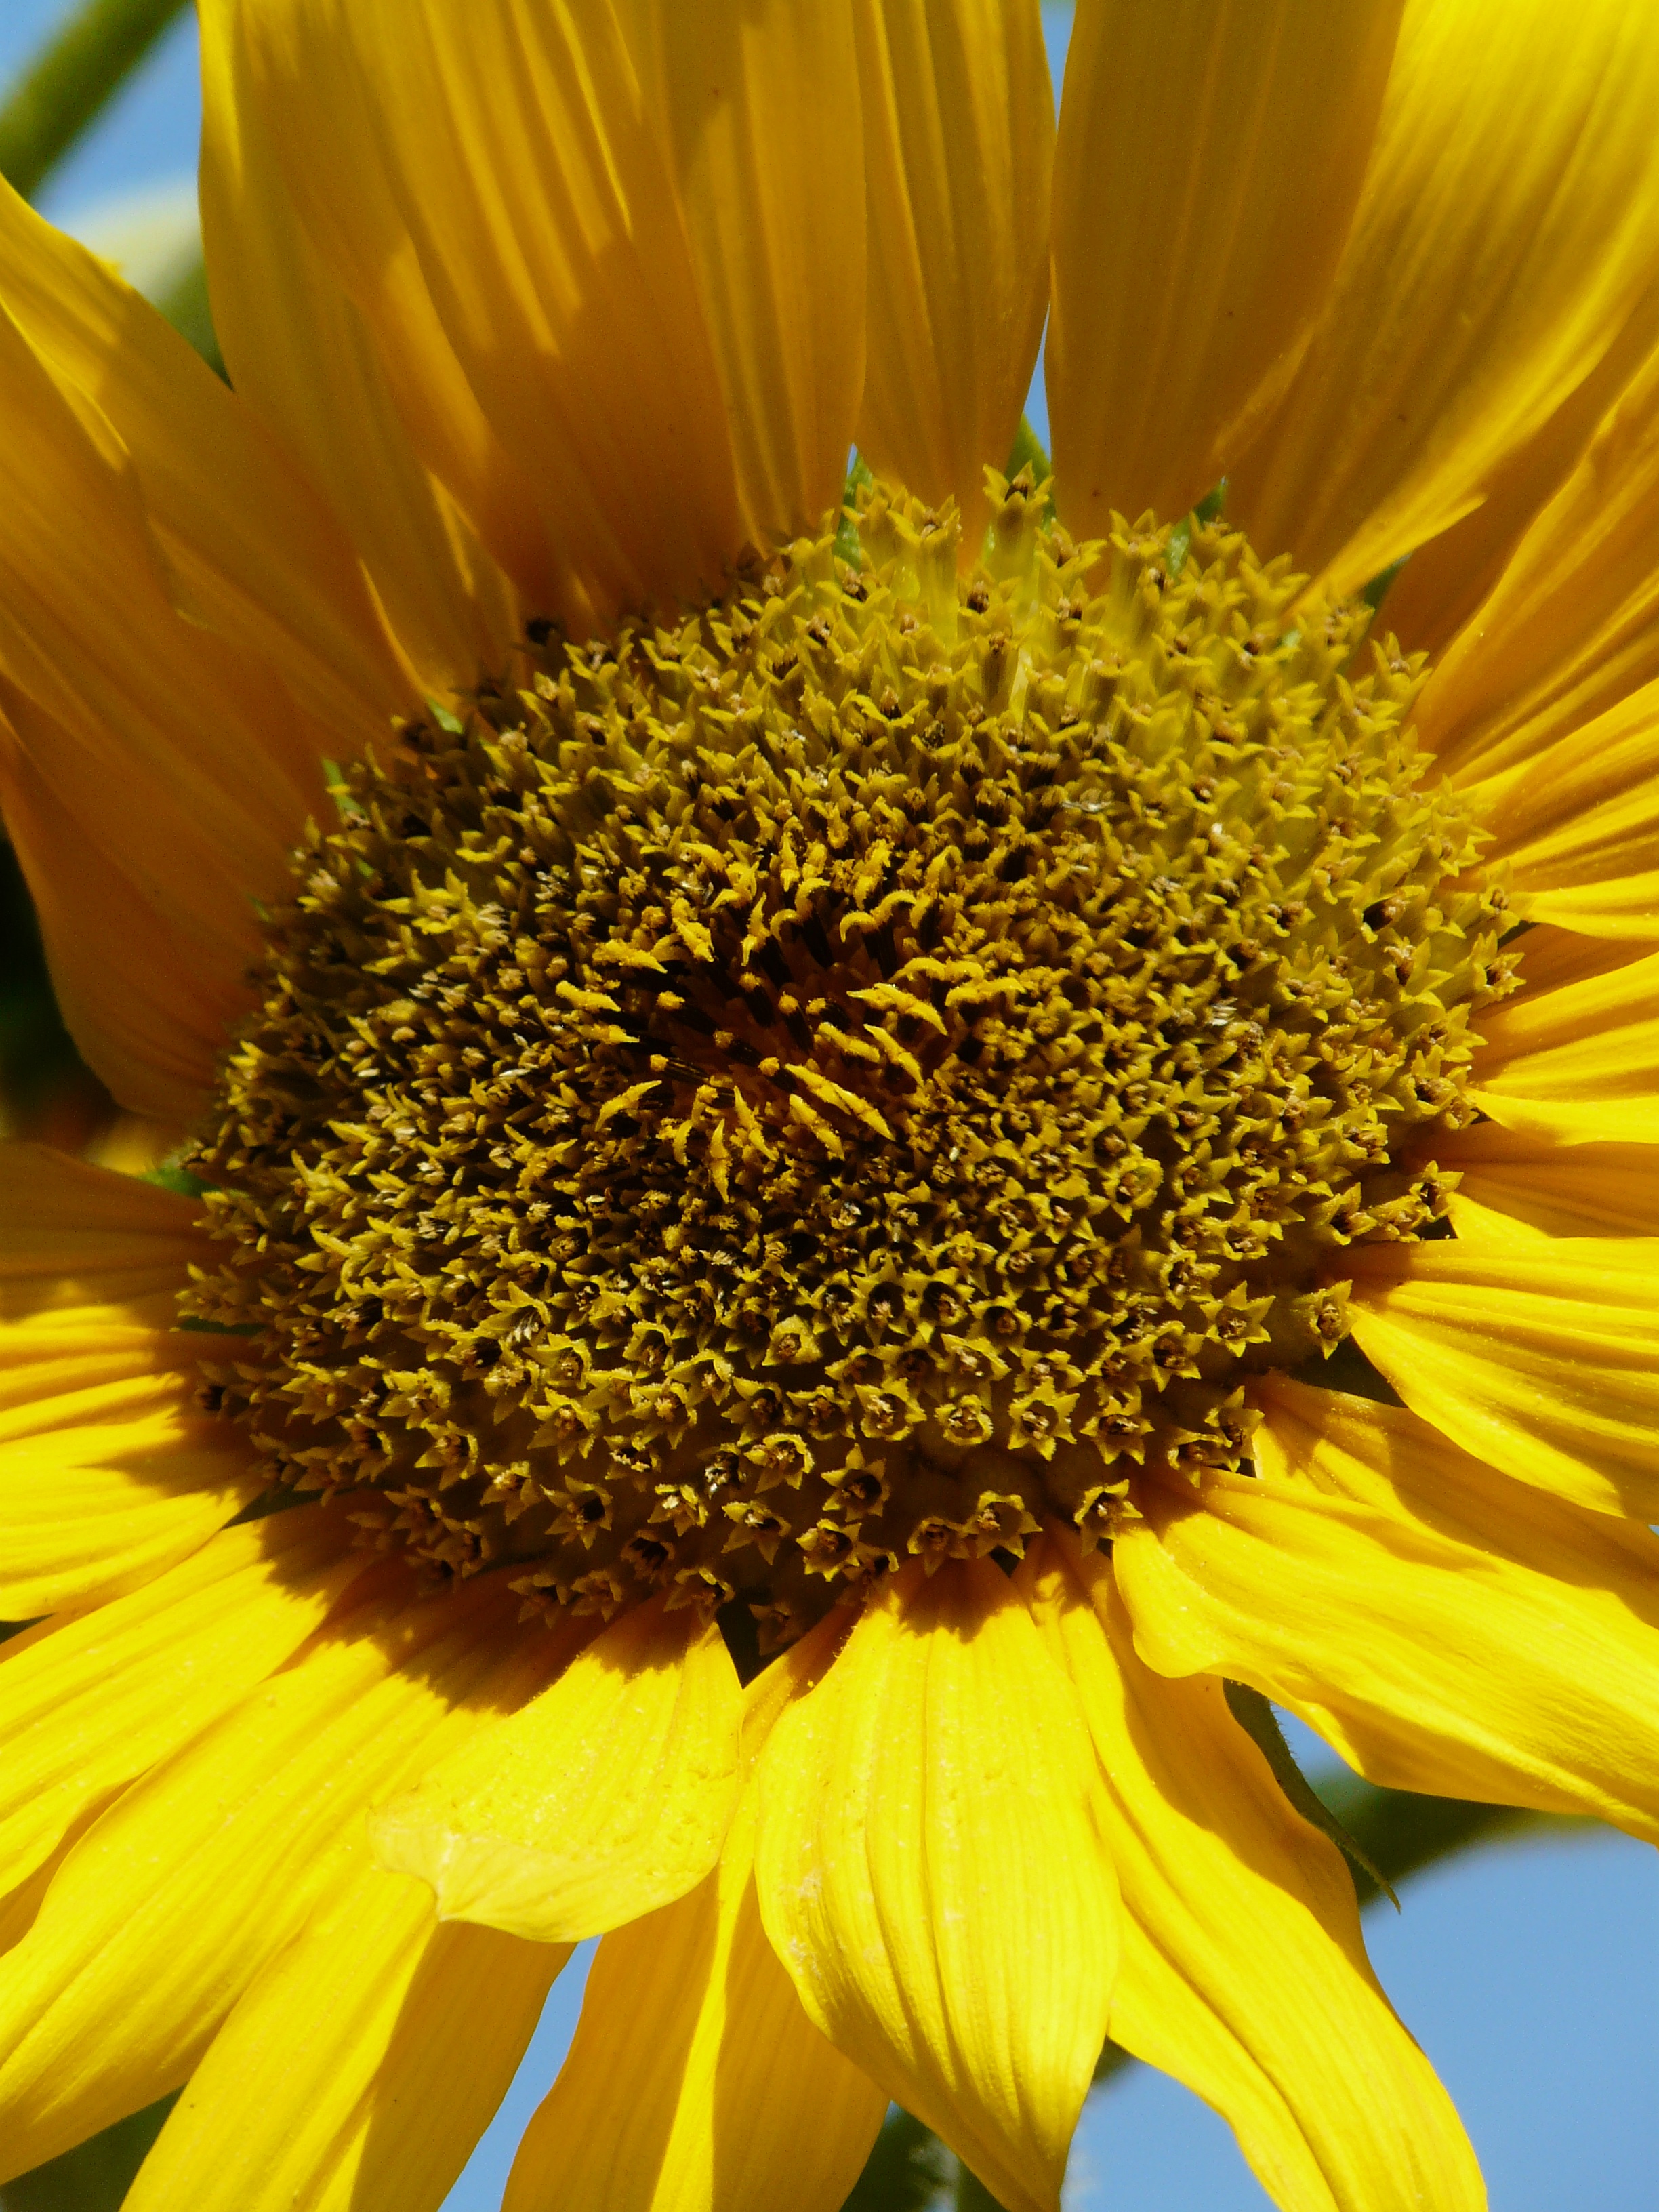
blossom, plant, field, flower, petal, bloom, summer, botany, yellow, flora, sunflower, close up, sun flower, beautiful, vegetarian food, macro photography, flowering plant, daisy family, sunflower seed, annual plant, plant stem, land plant